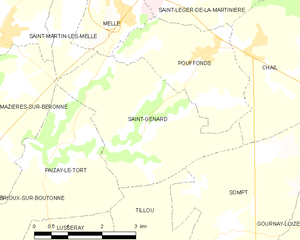
Carte des communes françaises Saint-Génard